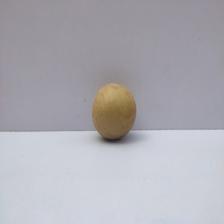
Size: Medium